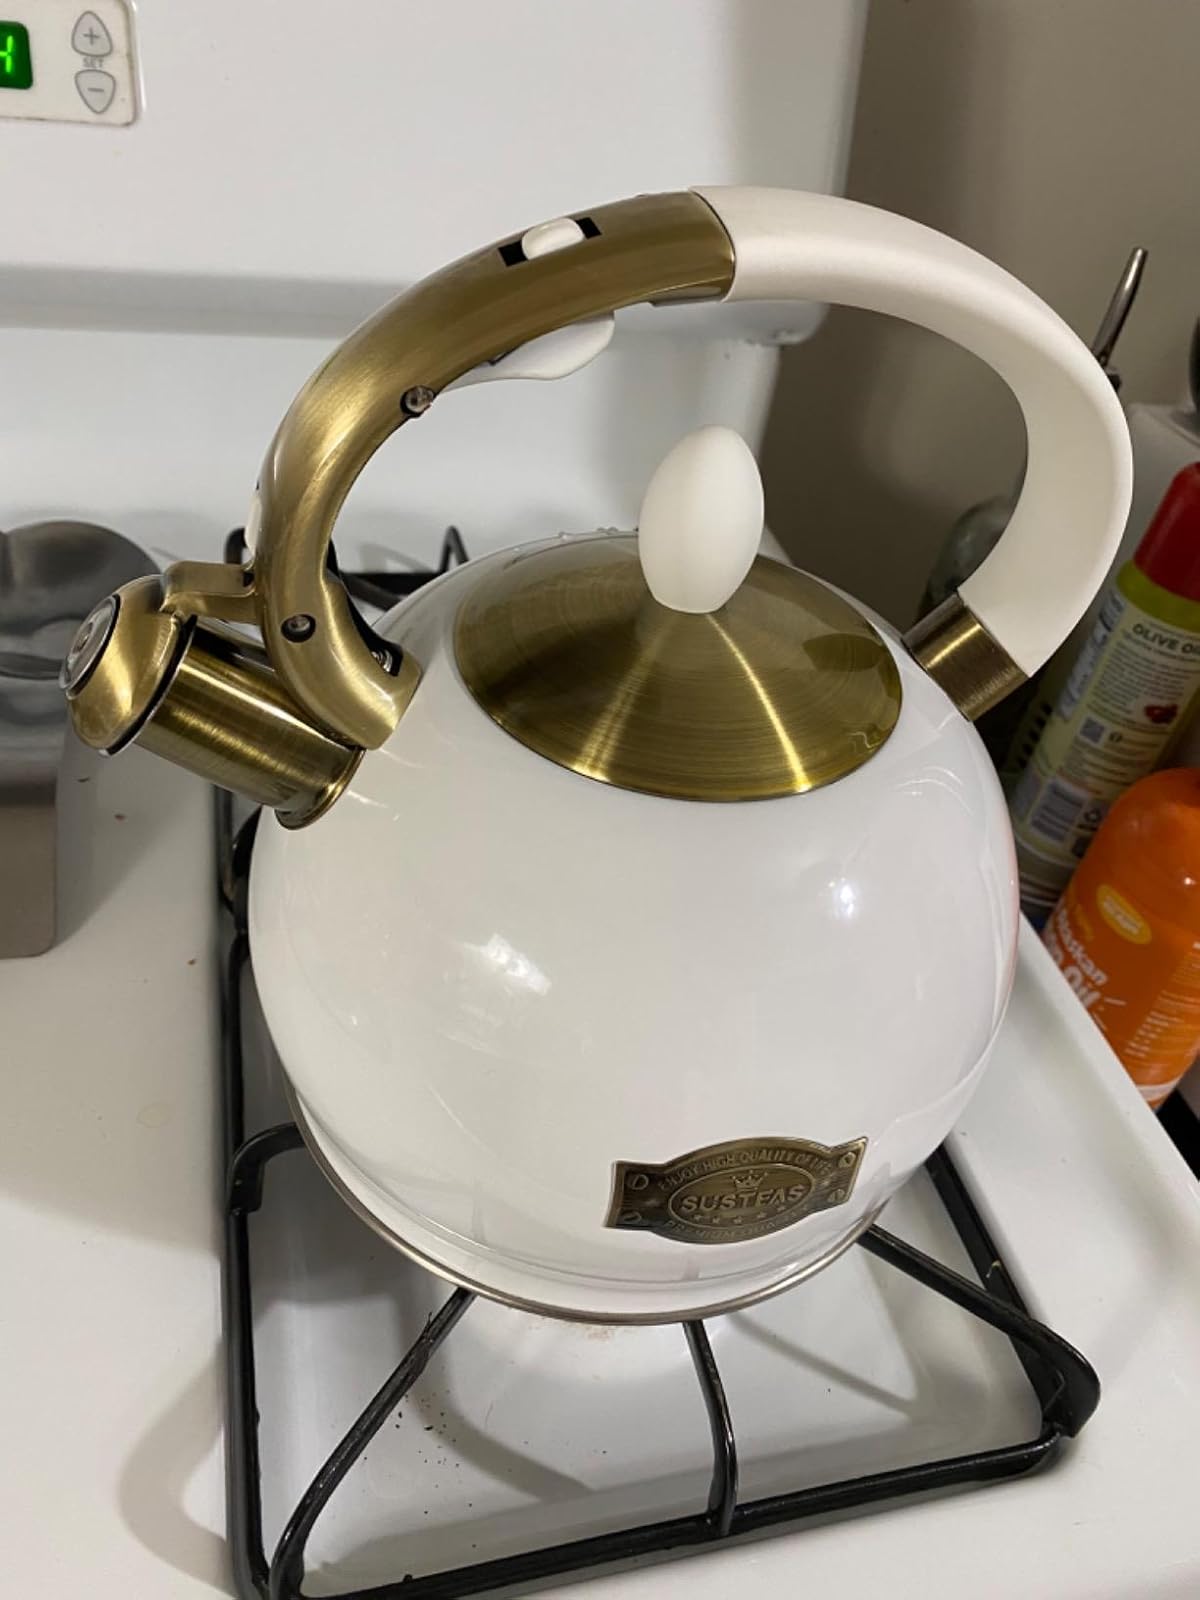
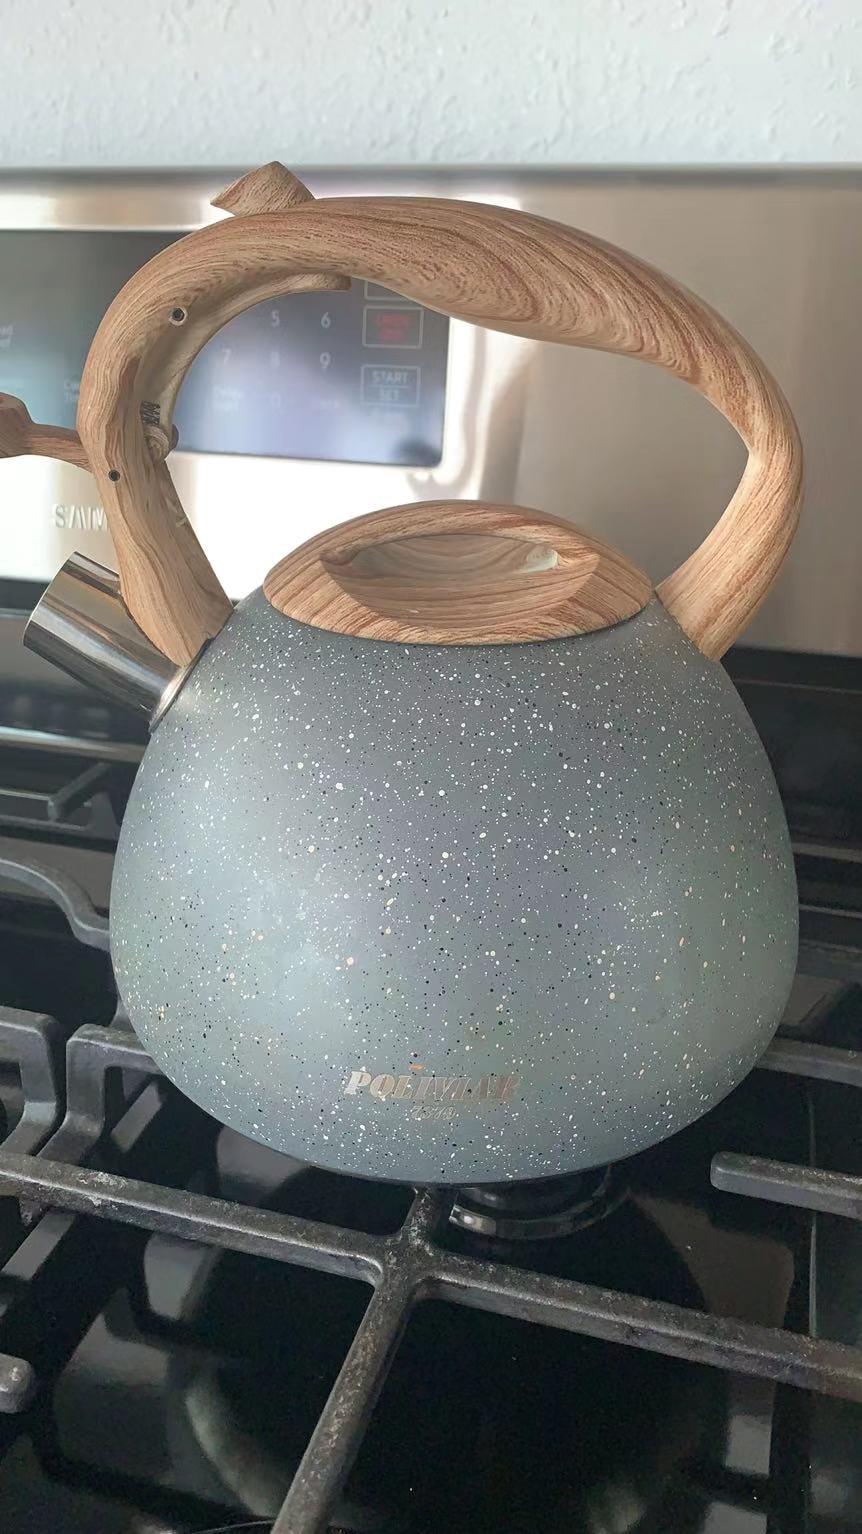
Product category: items_kettle
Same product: no